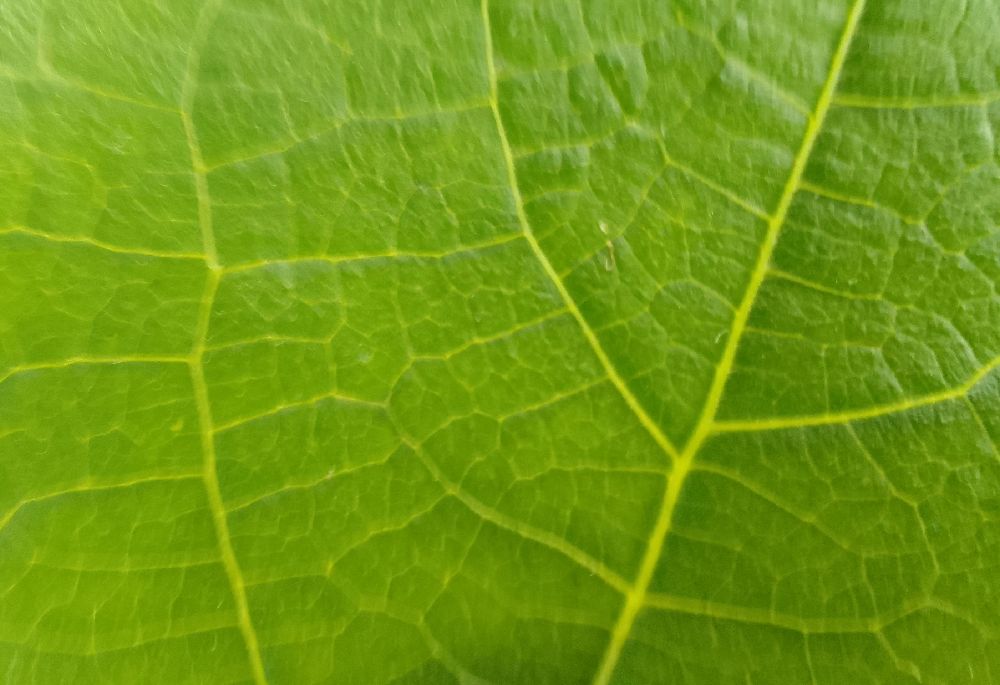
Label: healthy